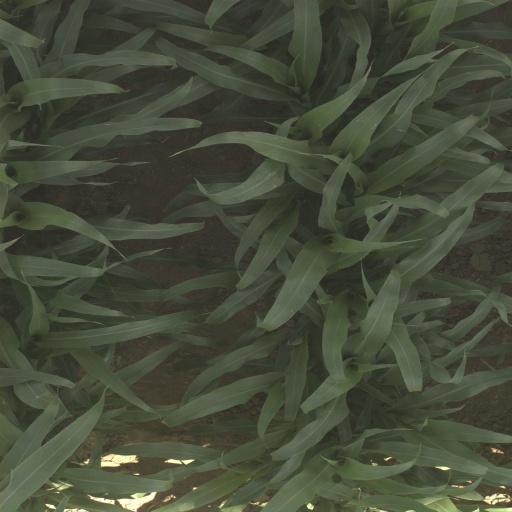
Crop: sorghum